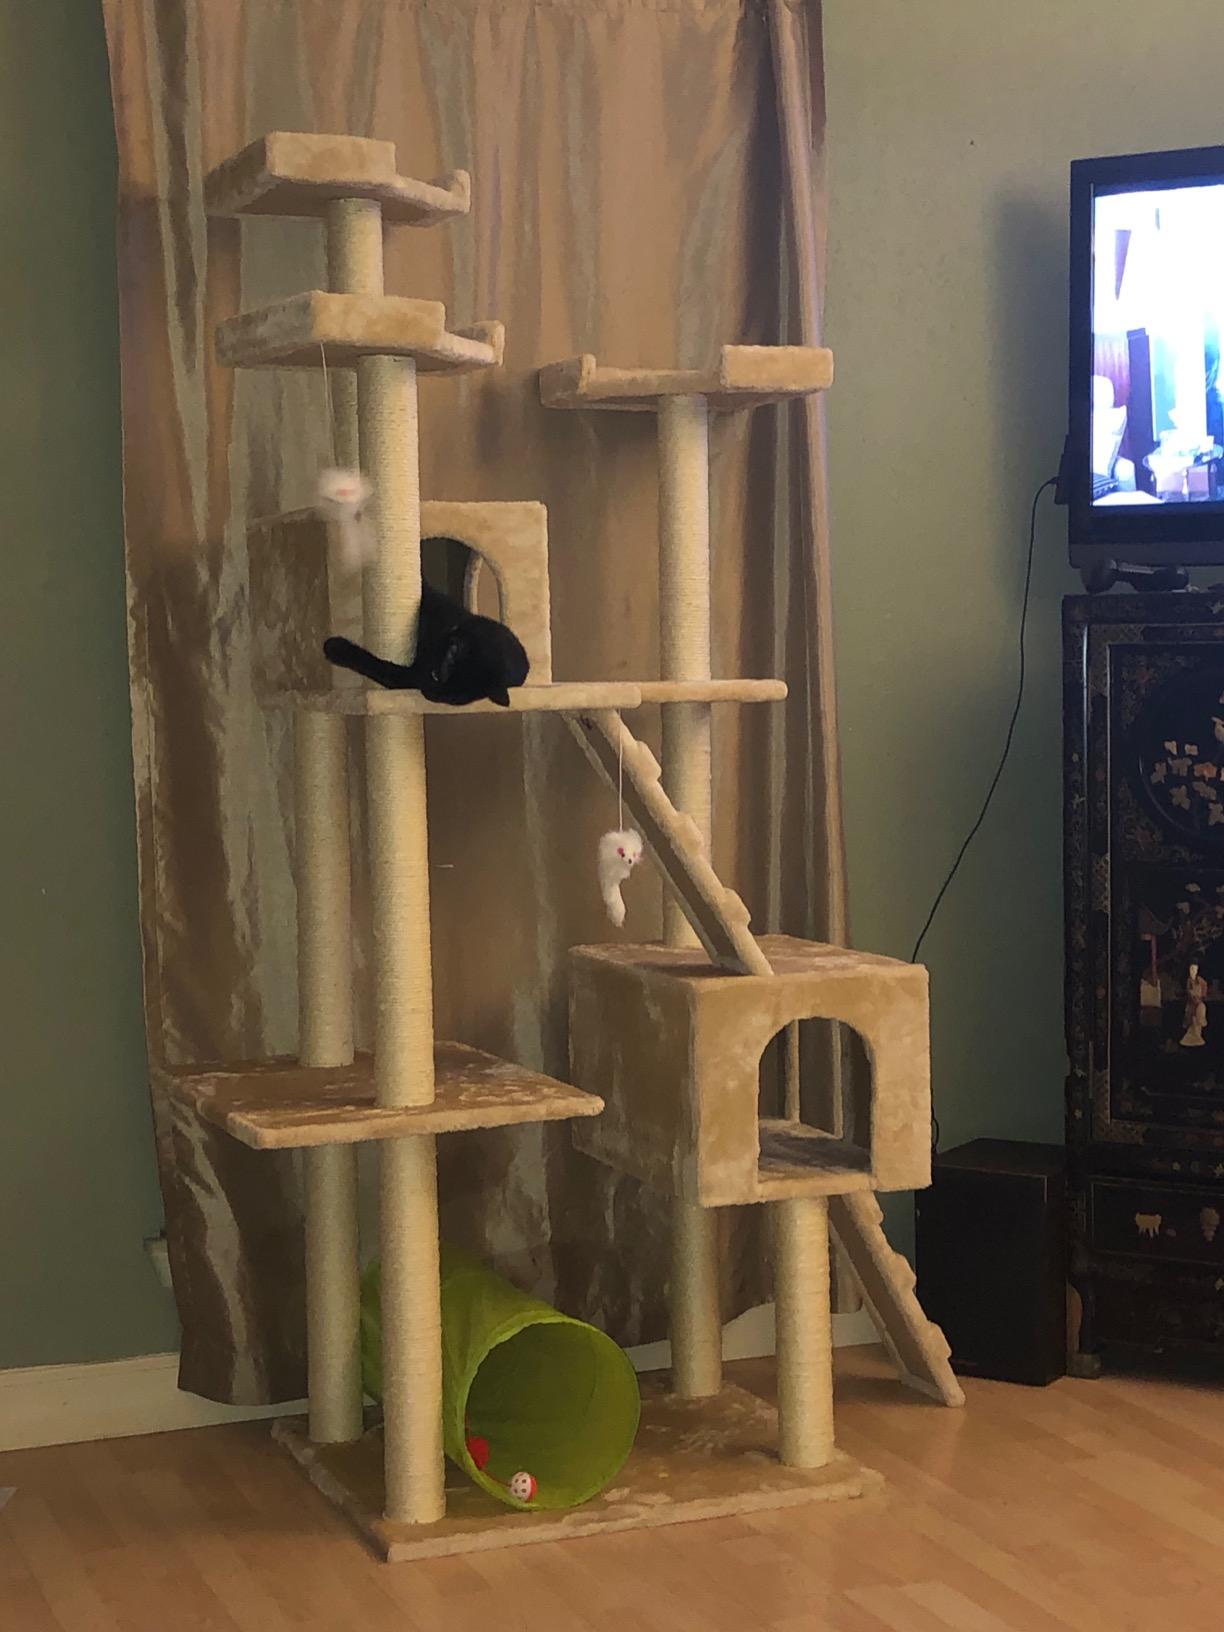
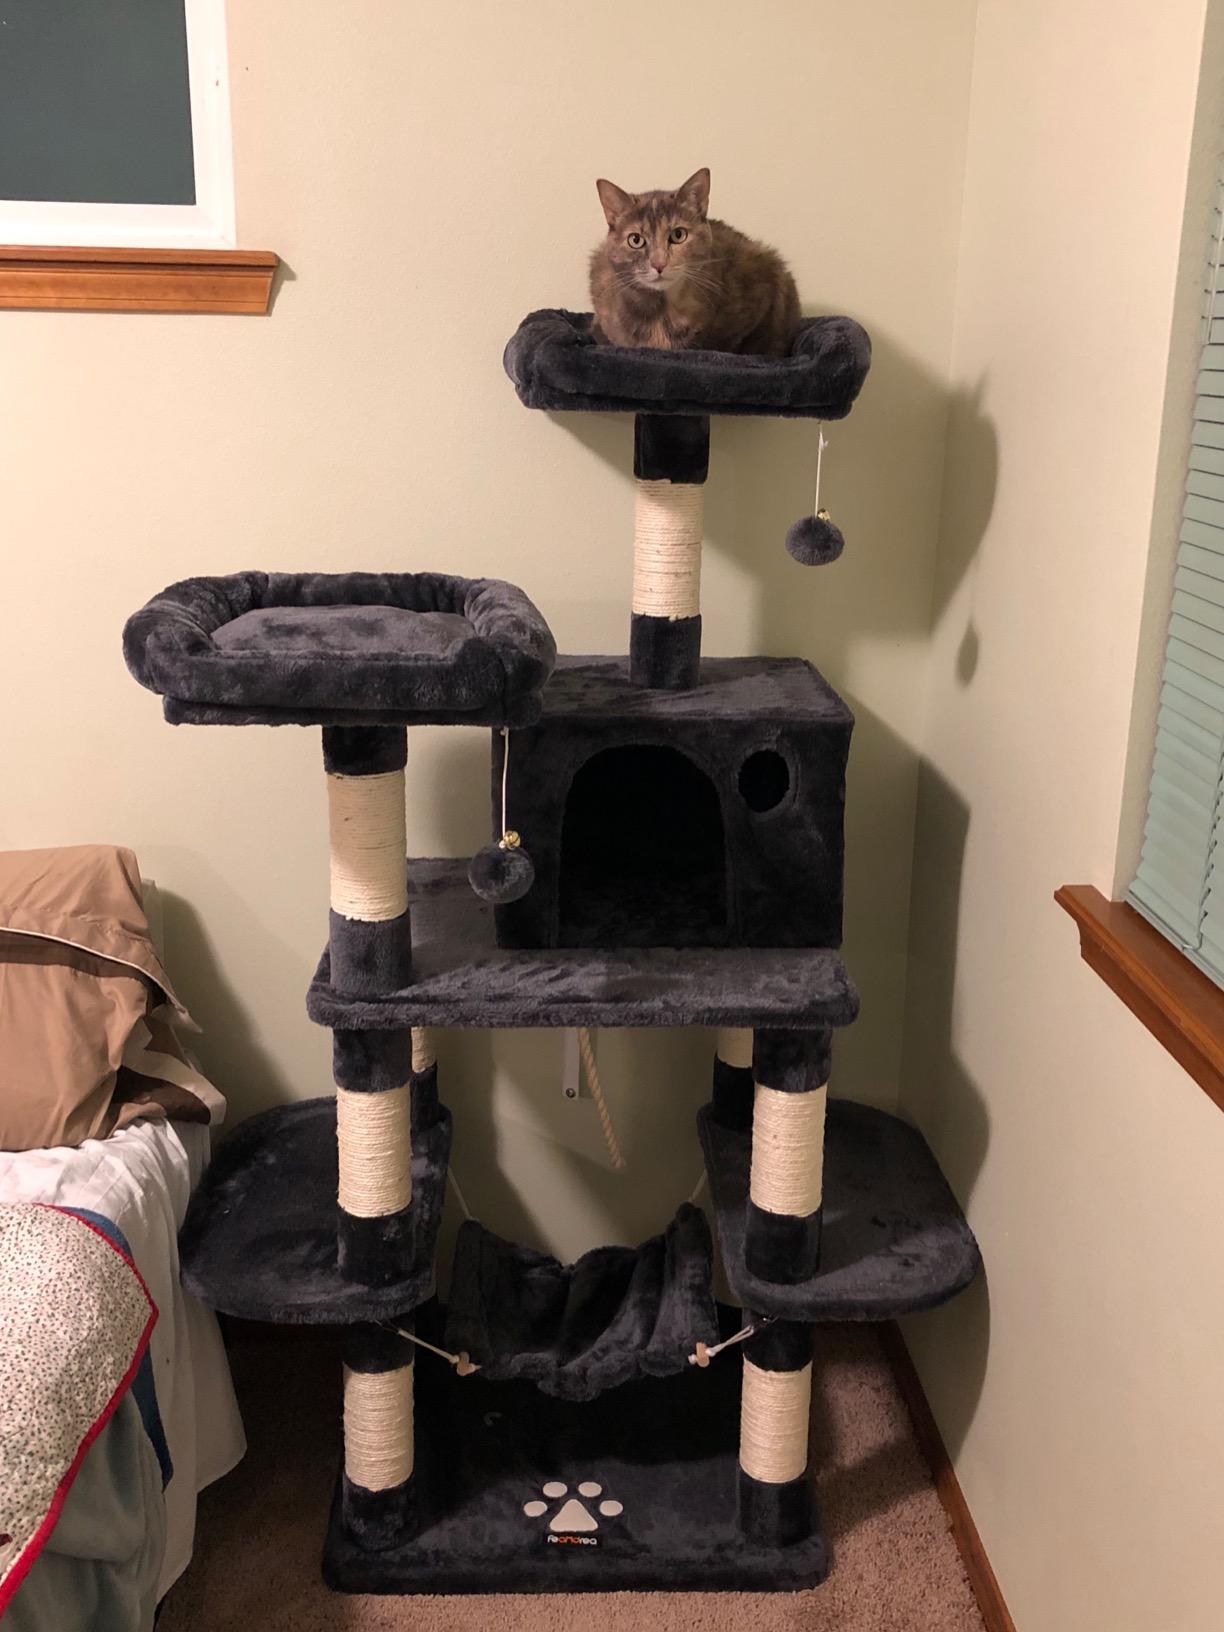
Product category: items_cat tree
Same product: no